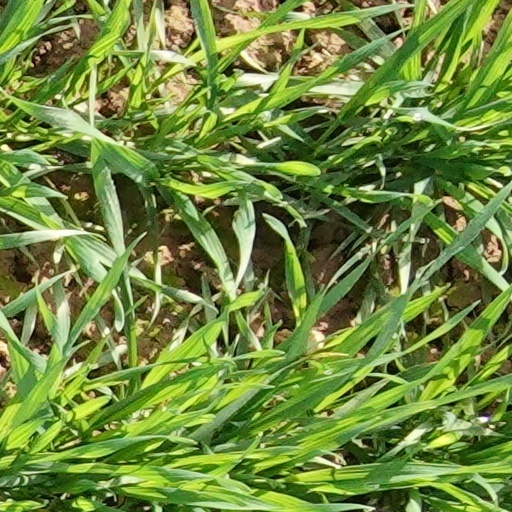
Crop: wheat